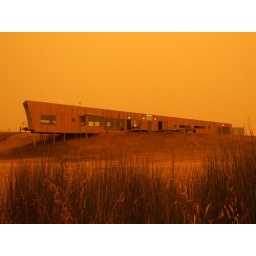
Lit by fire orange sky